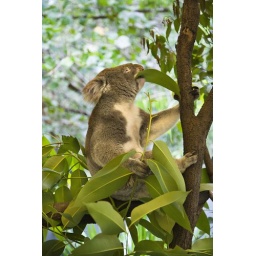
Koala in tree eating eucalyptus leaves in Australia.